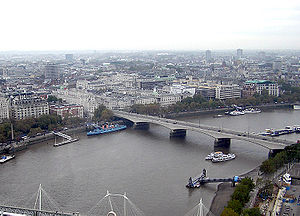
Waterloo Bridge
Waterloo Bridge
Waterloo Bridge er en bil- og gangbro over Themsen i London mellem Blackfriars Bridge og Hungerford Bridge.